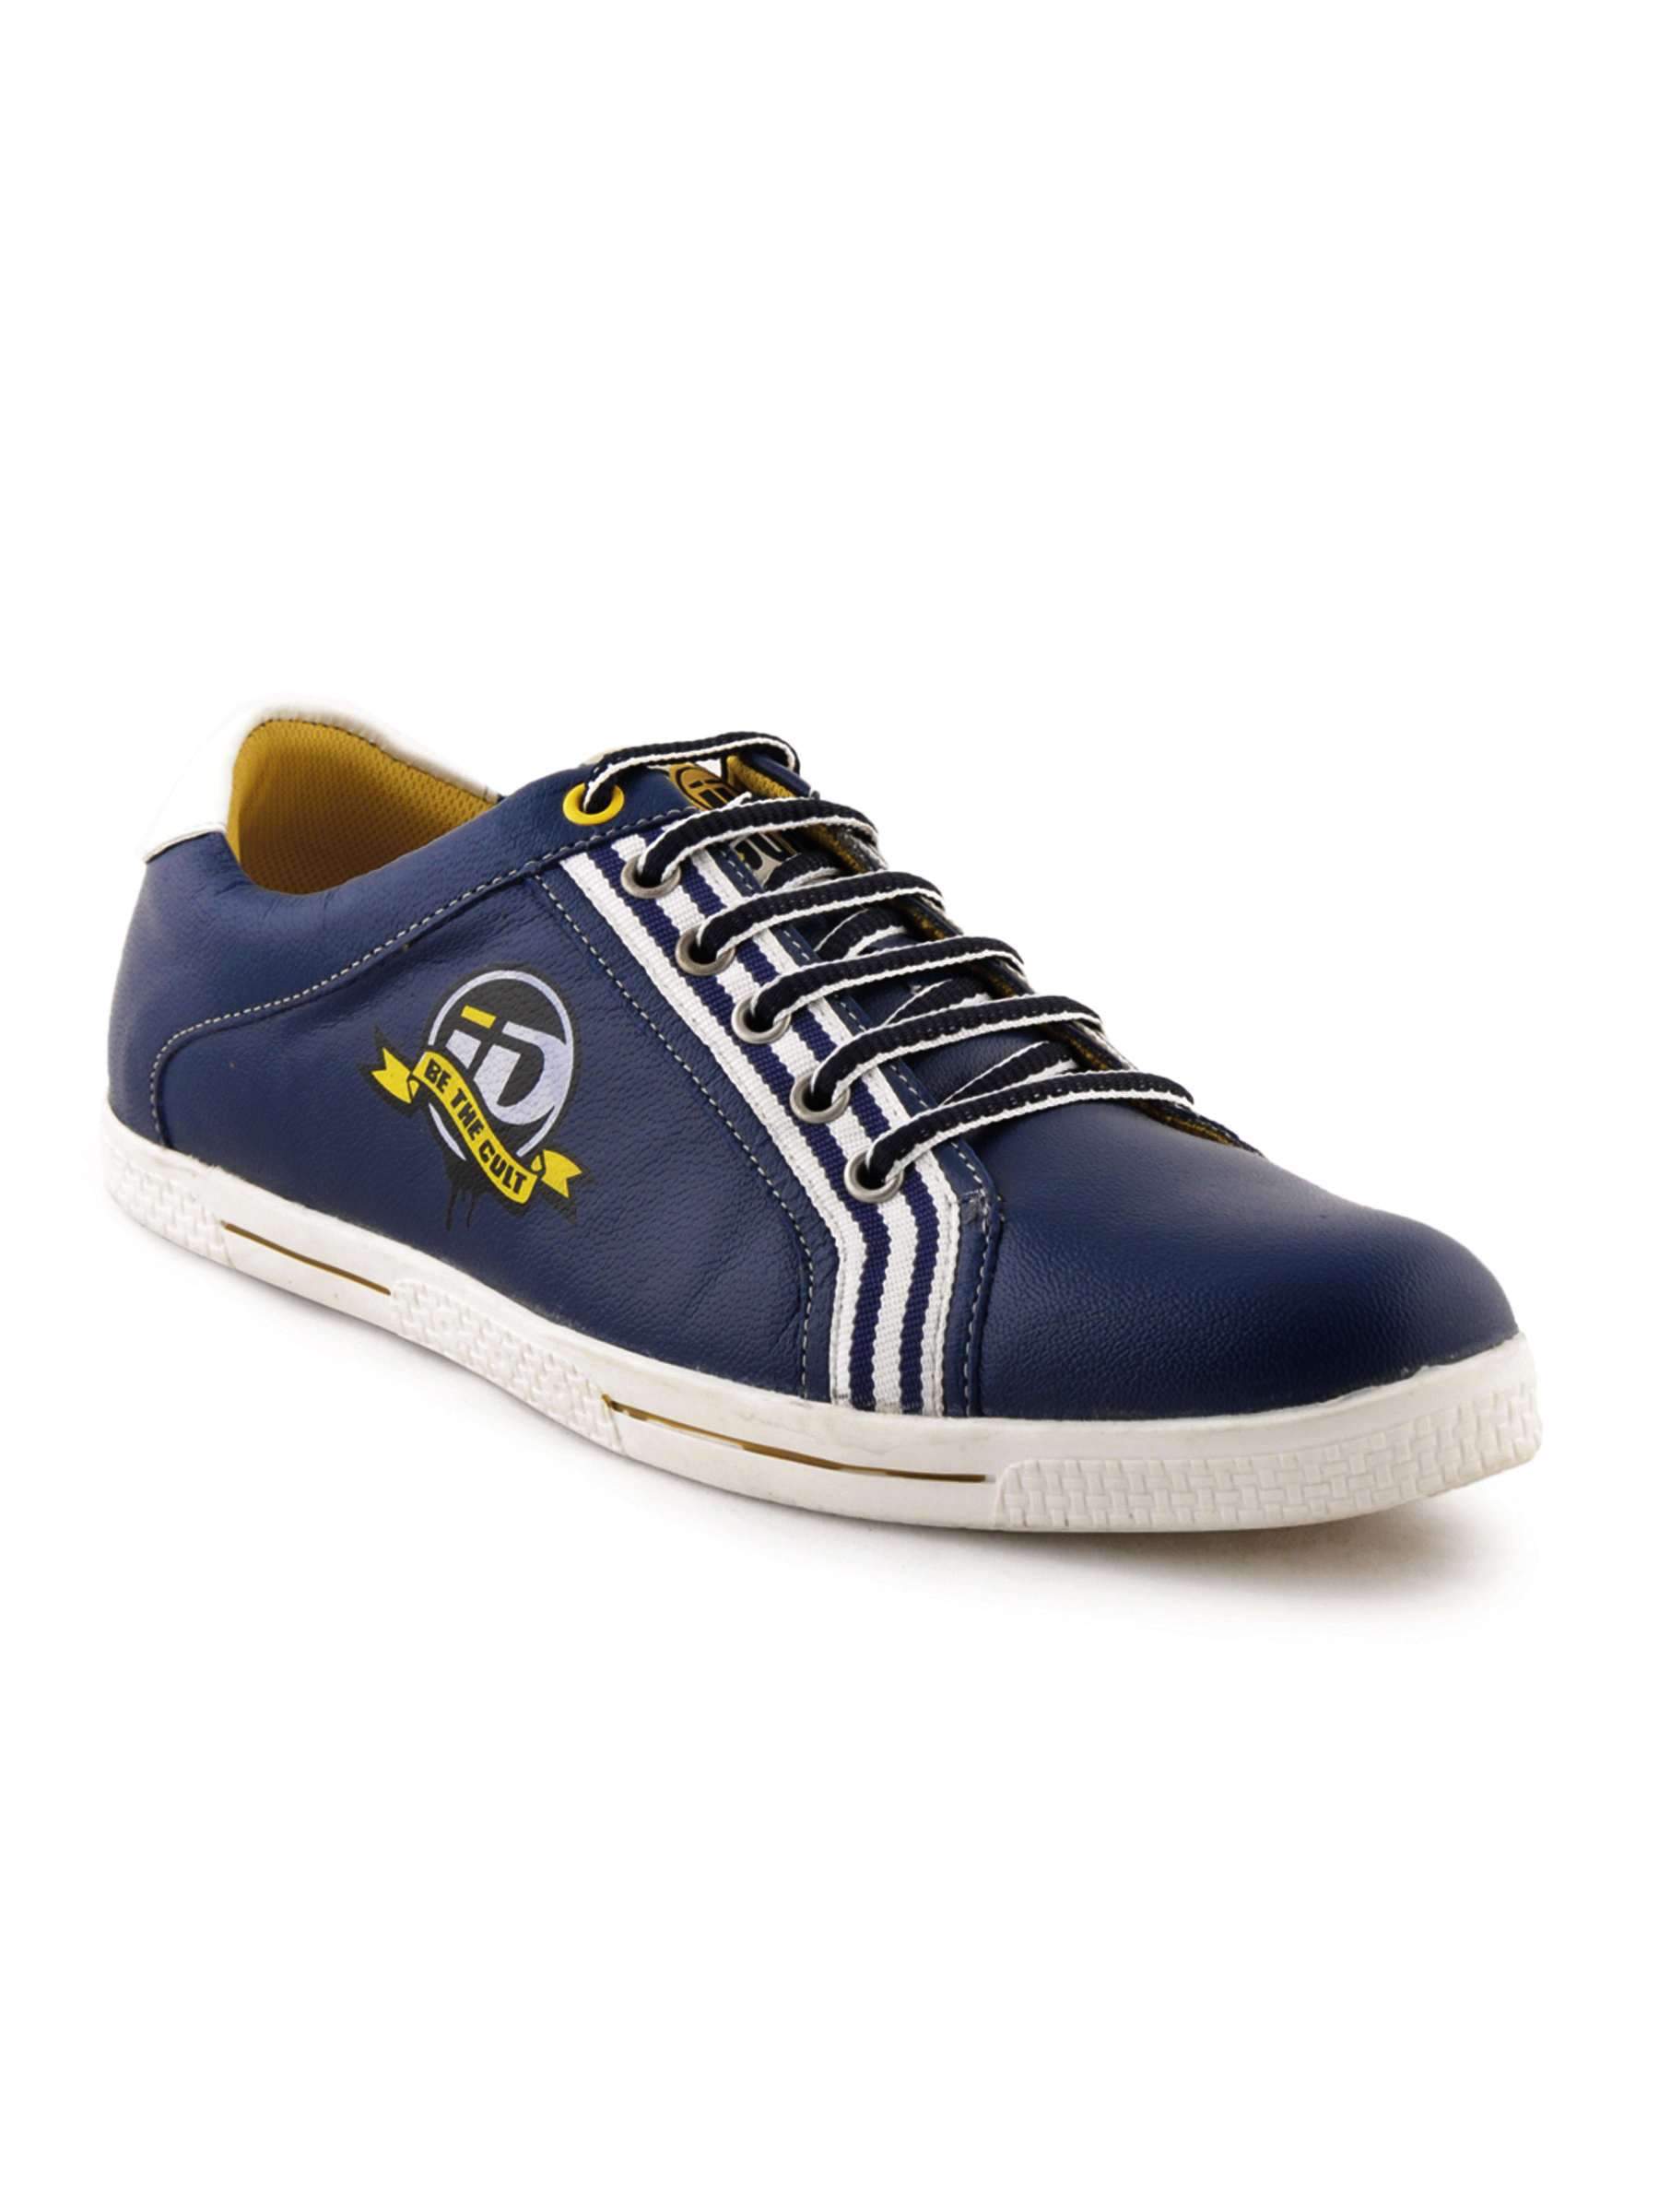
iD Men Casual Blue Shoes
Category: Footwear / Shoes / Casual Shoes
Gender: Men
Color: Blue
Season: Fall 2012
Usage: Casual